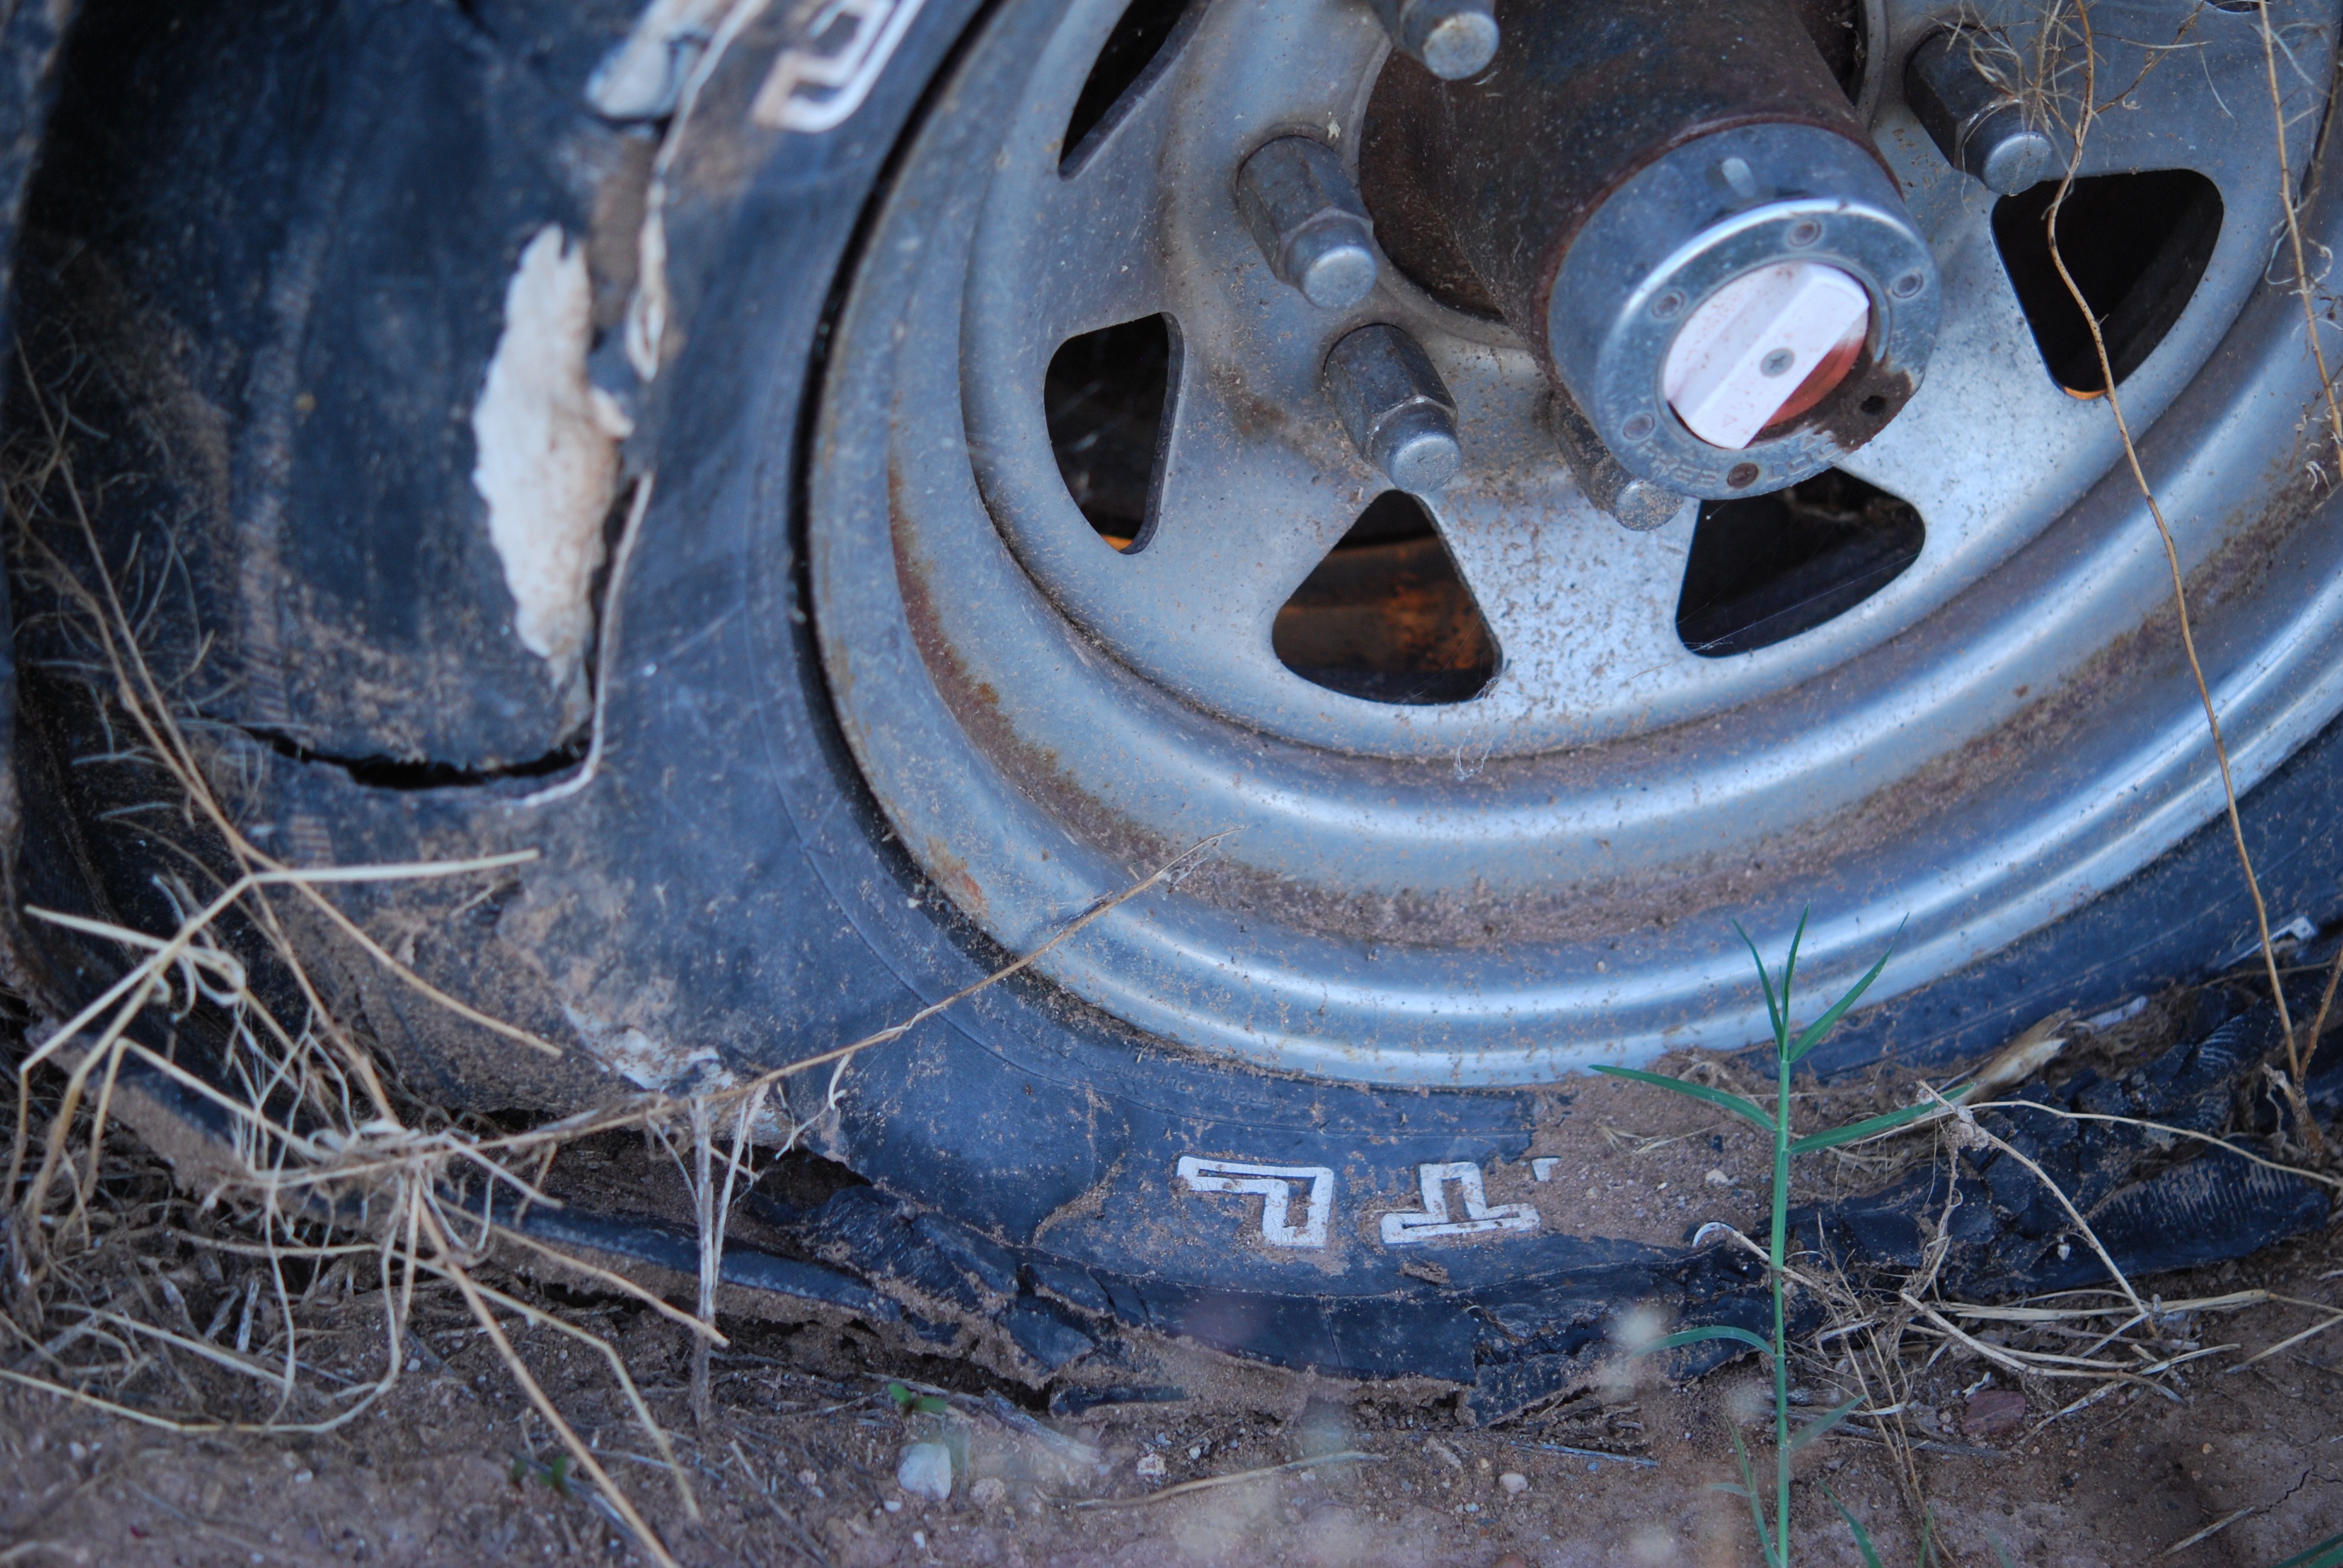
wheel, old, broken, tire, worn, engine, wheels, rim, used, auto tires, thrown away, disposed of, auto part, automotive tire